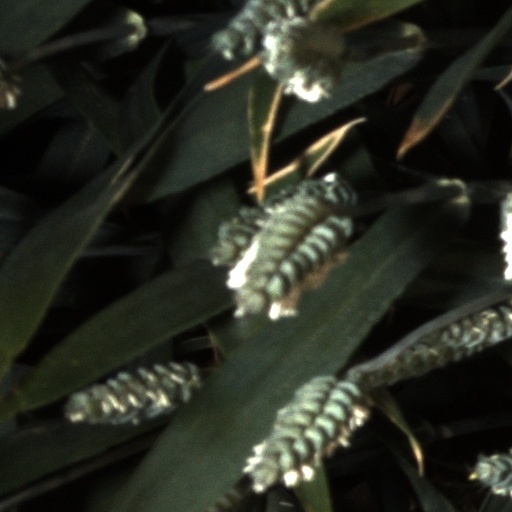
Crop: wheat